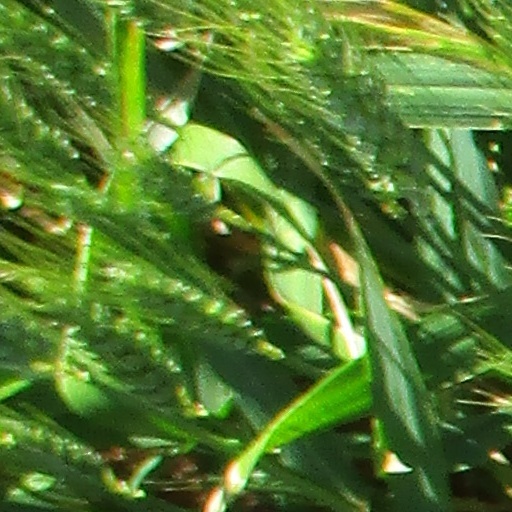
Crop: wheat